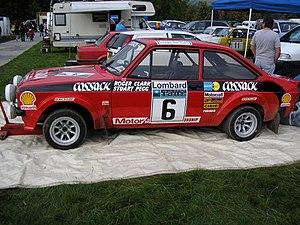
Le Rallye de Grande-Bretagne 1976, disputé du 27 au 30 novembre 1976, est la quarante-et-unième manche du championnat du monde des rallyes courue depuis 1973 et la dixième et dernière manche du championnat du monde des rallyes 1976.
Le Rallye de Grande-Bretagne 1977, disputé du 20 au 24 novembre 1977, est la cinquante-deuxième manche du championnat du monde des rallyes courue depuis 1973 et la onzième et dernière manche du championnat du monde des rallyes 1977. C'est également la dix-neuvième des vingt épreuves de la Coupe FIA 1977 des pilotes de rallye, nouvellement créée.